Brussels

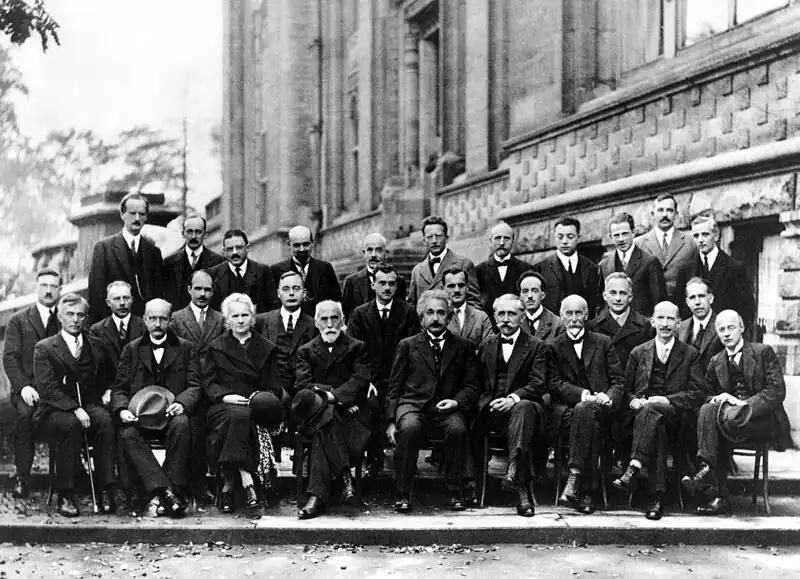
The 1927 Solvay Conference in Brussels was the fifth world physics conference.

During the 19th century, the population of Brussels grew considerably; from about 80,000 to more than 625,000 people for the city and its surroundings. The Senne had become a serious health hazard, and from 1867 to 1871, under the tenure of the city's then-mayor, Jules Anspach, its entire course through the urban area was completely covered over. This allowed urban renewal and the construction of modern buildings of "Haussmann-esque" style along grand central boulevards, characteristic of downtown Brussels today. Buildings such as the Brussels Stock Exchange (1873), the Palace of Justice (1883) and Saint Mary's Royal Church (1885) date from this period. This development continued throughout the reign of King Leopold II. The International Exposition of 1897 contributed to the promotion of the infrastructure. Among other things, the Palace of the Colonies, today's Royal Museum for Central Africa, in the suburb of Tervuren, was connected to the capital by the construction of an grand alley.